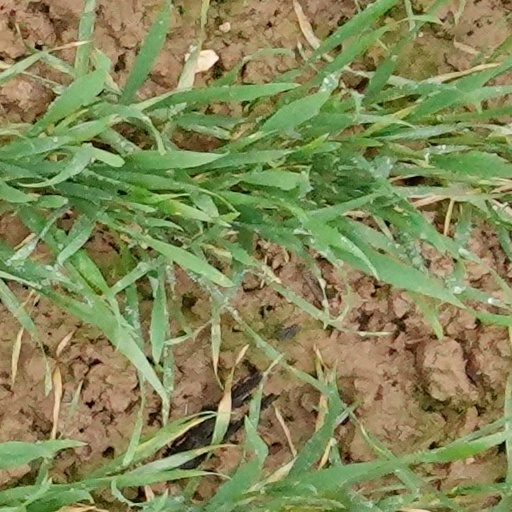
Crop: wheat